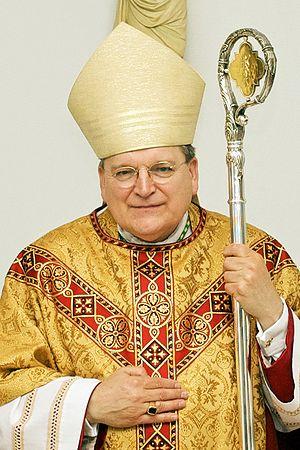
Image de l'archevêque Raymond Burke Leo prises au printemps 2008. Italiano: Immagine di Mons. Raymond Leo Burke presa nella primavera del 2008.
La liste des évêques et archevêques de Saint-Louis recense les noms des évêques et archevêques qui se sont succédé sur le siège épiscopal de Saint-Louis, dans le Missouri, aux Etats-Unis, depuis la création du diocèse de Saint-Louis, le 18 juillet 1826, par division de celui de Durango d'une part, et de celui de Louisiane et des Deux Florides d'autre part. Le diocèse est érigé en archidiocèse le 20 juillet 1847.
Liste des évêques de La Crosse
Raymond Leo Burke, né le 30 juin 1948 à Richland Center, est un prélat catholique américain.